Heythrop College, University of London

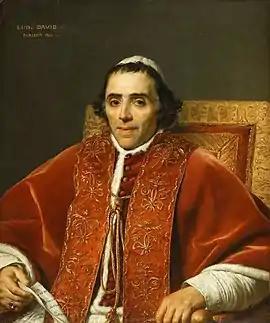
Pope Pius VII on return from Napoleonic exile lifted the ban on Jesuits in 1814

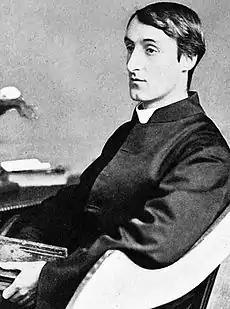
Gerard Manley Hopkins

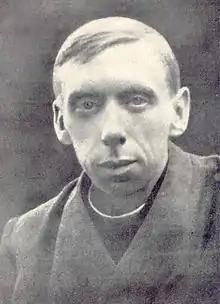
George Tyrrell

During the French Revolutionary Wars, the continuity of the college is owed principally to two men: Marmaduke Stone SJ, who led the Liège college move to England in 1794 and an Old Boy of Watten and Bruges English College, Thomas Weld (of Lulworth), who generously donated his family seat, of Stonyhurst, a property in Lancashire, where the evacuees settled for the foreseeable future. While the environment in England was relatively benign for Catholics, the Catholic Church had suppressed the Jesuit order during the English province's exile in Europe. They resolved therefore to accept the authority of the only remaining valid Jesuit province which was in the Russian Empire under superiors, Gabriel Gruber and Tadeusz Brzozowski. The latter became Superior General of the Society of Jesus in 1814, although still confined to Russia, when Pope Pius VII lifted the ban on the order. The former Liège college staff located its faculties on two sites, philosophy at Stonyhurst College in Lancashire and theology at St Beuno's College in Denbighshire.